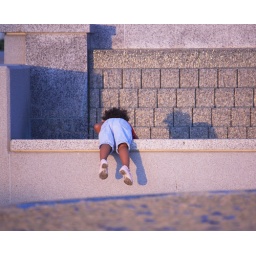
Little girl playing in water fountain